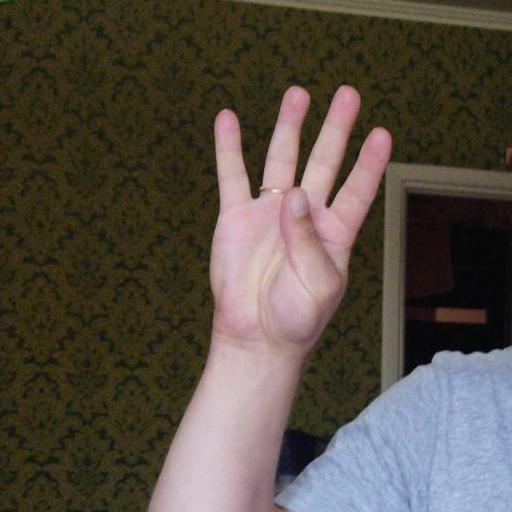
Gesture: four